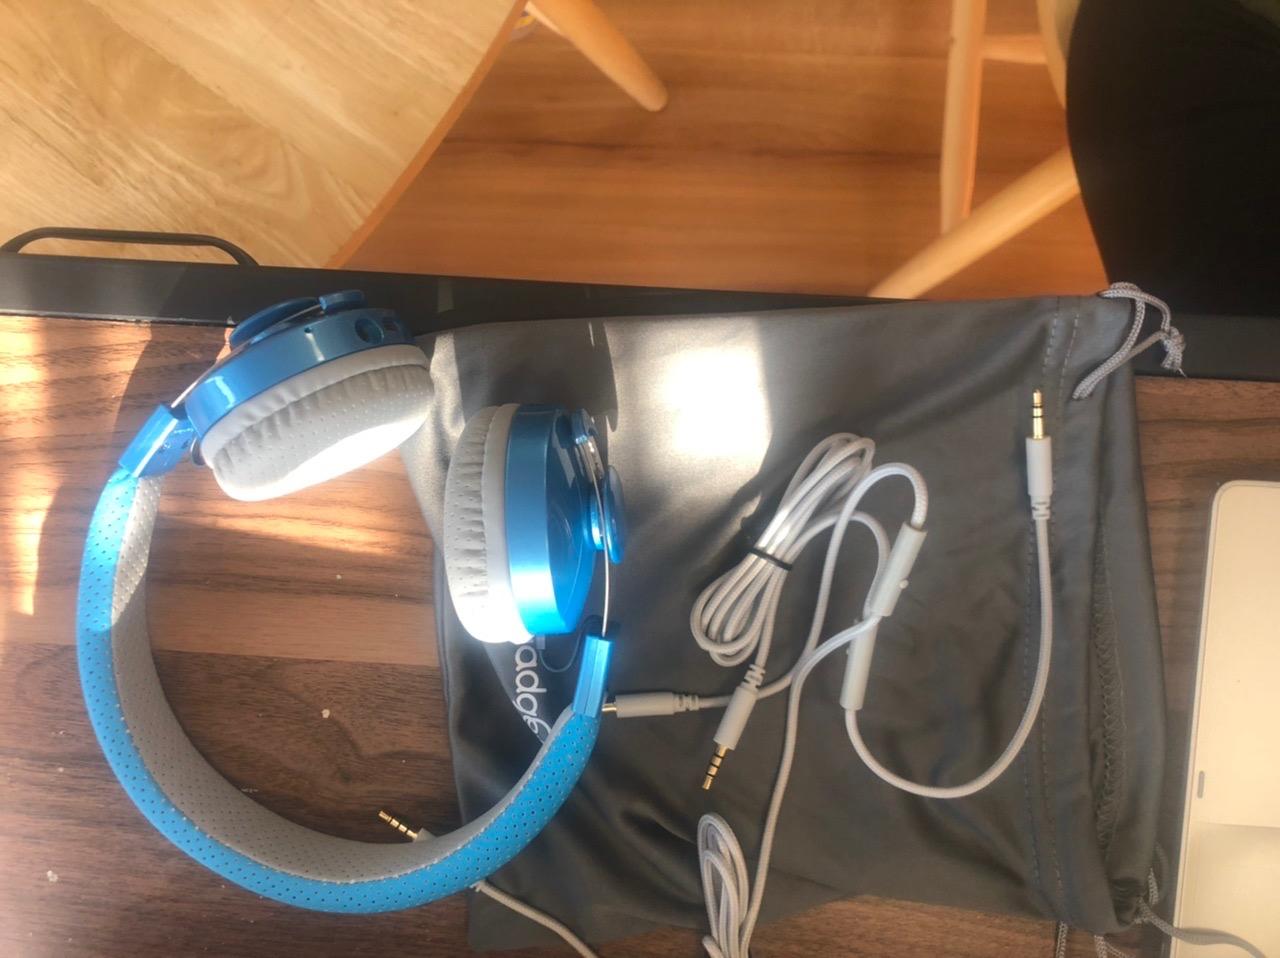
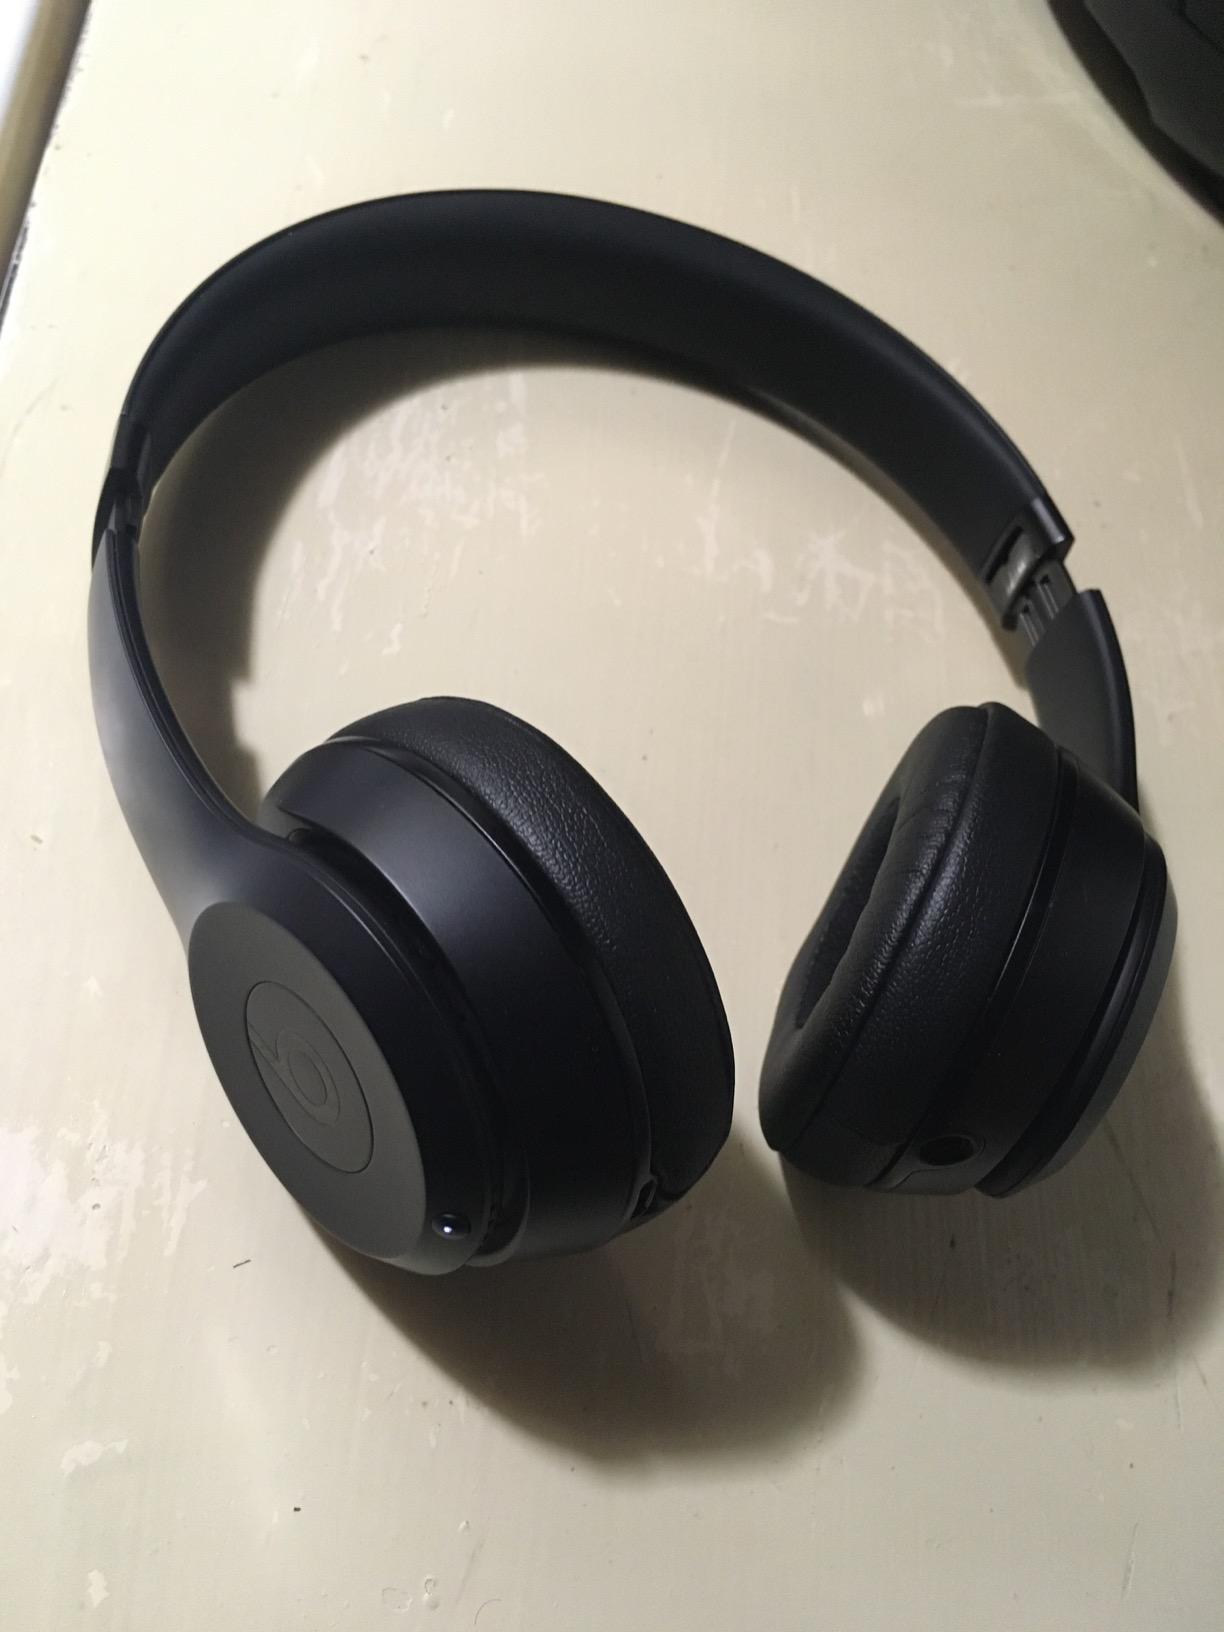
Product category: headphones
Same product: no